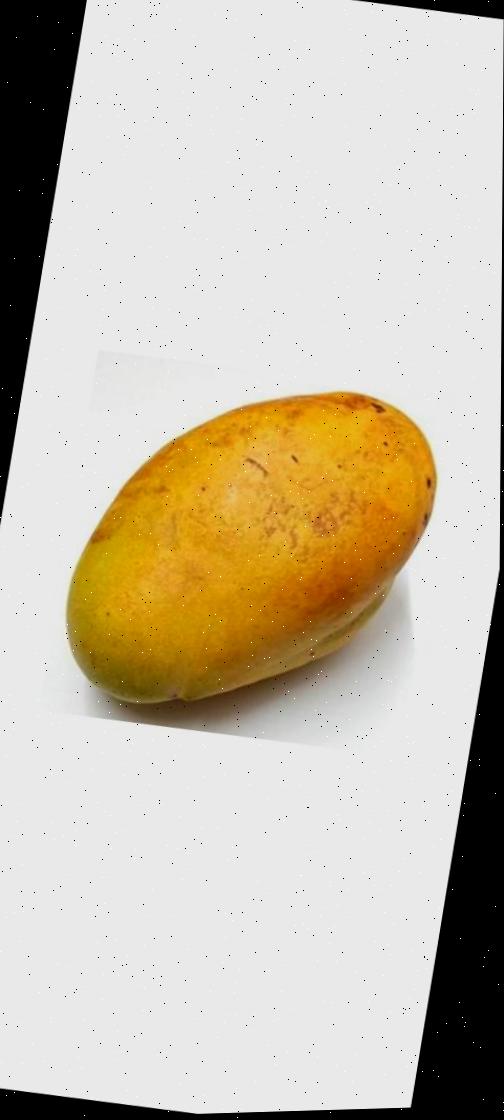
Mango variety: Bari-11